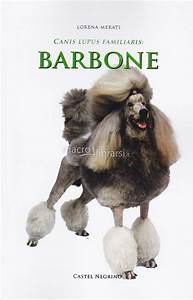
Label: dog